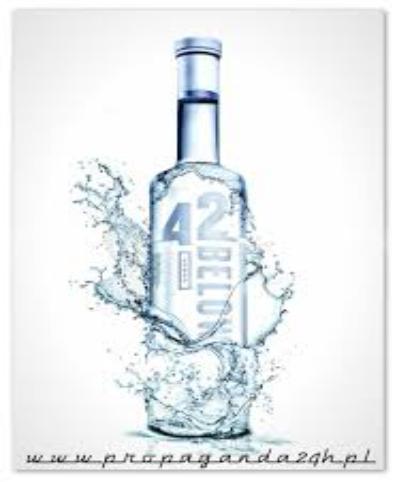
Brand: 42 Below
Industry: Food